Tetra Pak

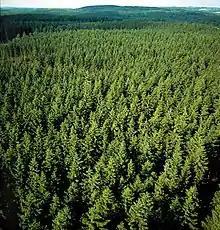
Carton raw material: Swedish pine forest

Tetra Pak uses aseptic packaging technology. In aseptic processing the product and the package are sterilized separately and then combined and sealed in a sterile atmosphere, in contrast to canning, where product and package are first combined and then sterilized. When filled with ultra-heat treated (UHT) foodstuffs (liquids like milk and juice or processed food like vegetables and preserved fruits), the aseptic packages can be preserved without being chilled for up to one year, with the result that distribution and storage costs, as well as environmental impact, is greatly reduced and product shelf life expanded.